Tibar Bay

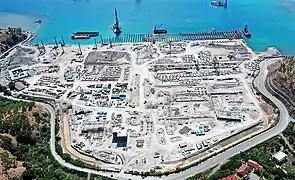
The port under construction in May 2021

A survey carried out in 2016 determined that the vegetation in the bay was primarily mangrove forest. Three mangrove species were found, namely "Sonneratia alba", which was the dominant species, "Avicennia marina" and "Rhizophora stylosa". The report of another survey, carried out in 2017, stated that the dominant species in the area was "Sonneratia albia", and that there were some clusters of "Rhizophora apiculata", "Ceriops tagal", and "Lumnitzera".